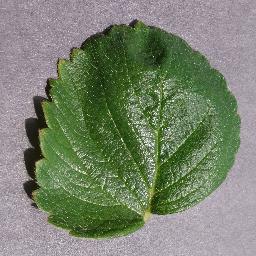
Label: Strawberry___healthy